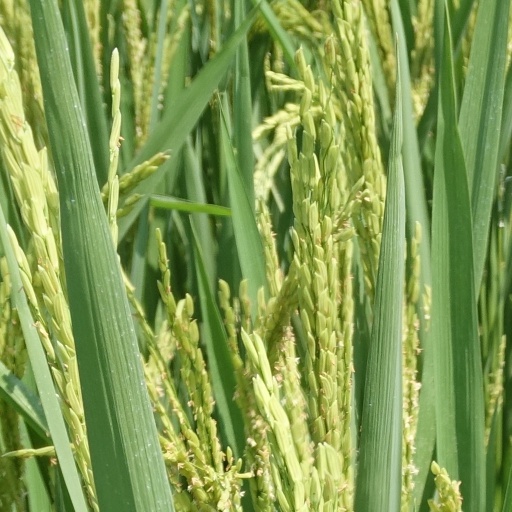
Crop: rice